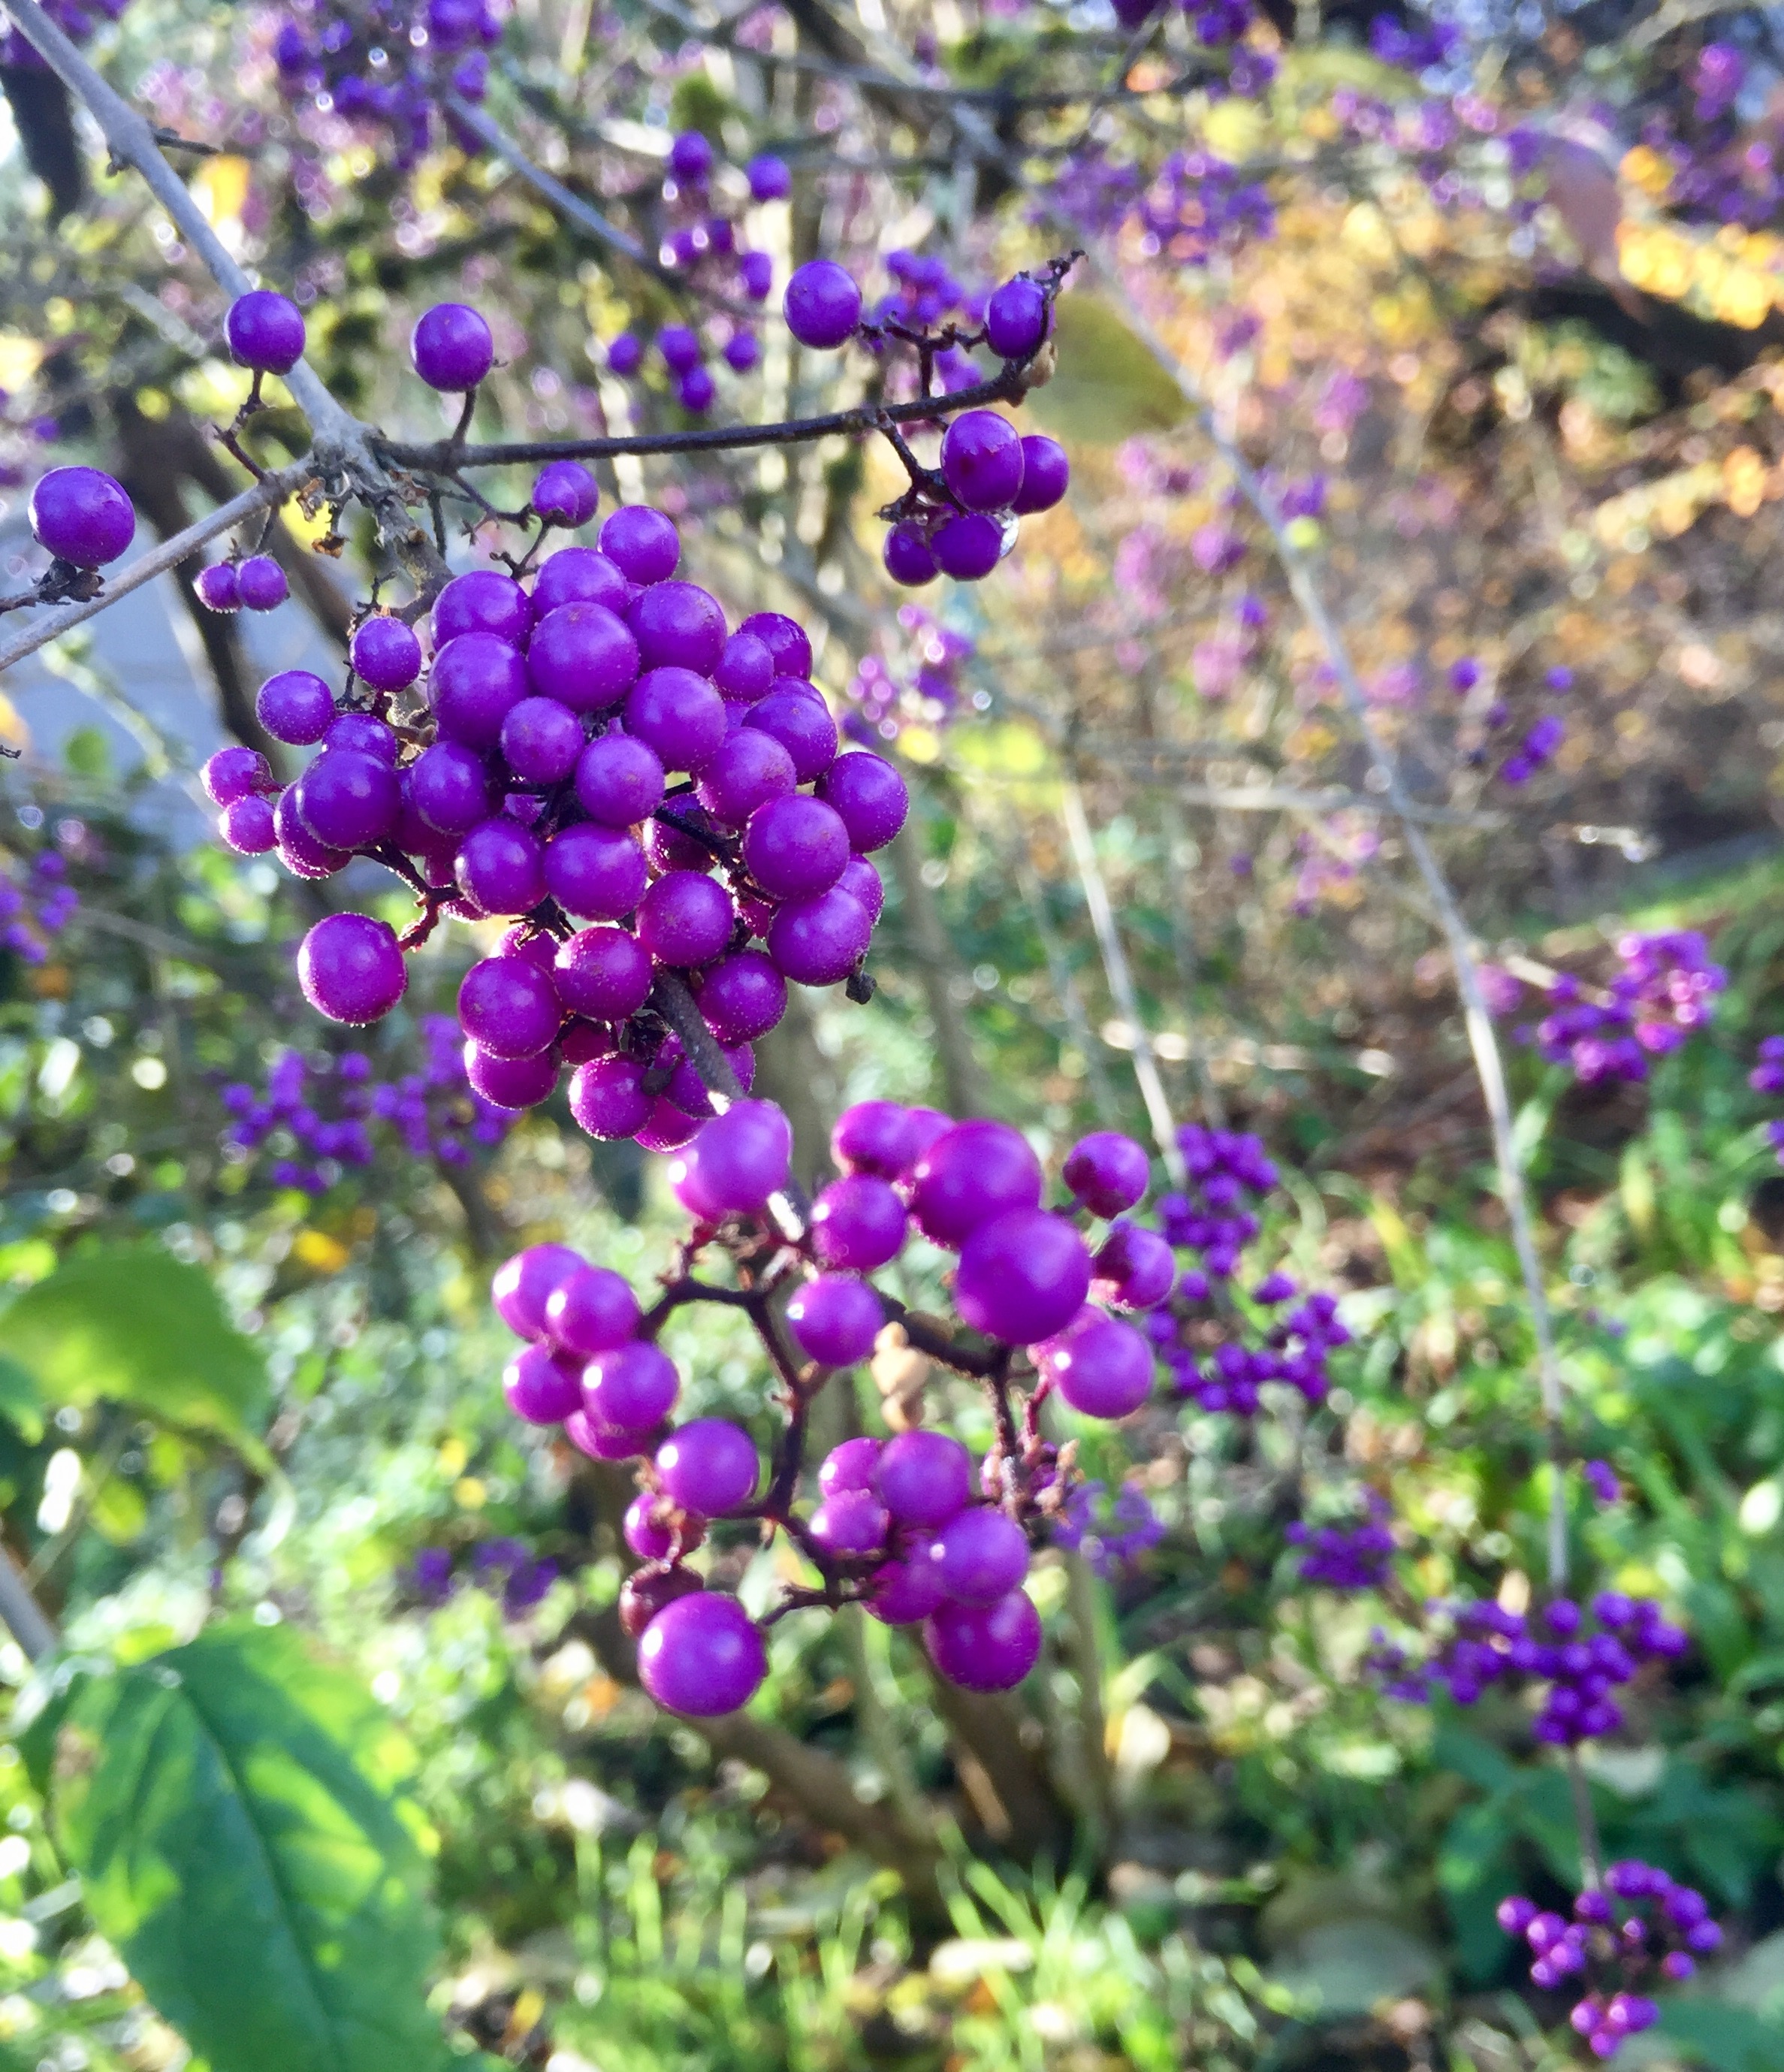
blossom, plant, flower, produce, botany, garden, flora, wildflower, shrub, bluebonnet, lilac, lupin, flowering plant, land plant